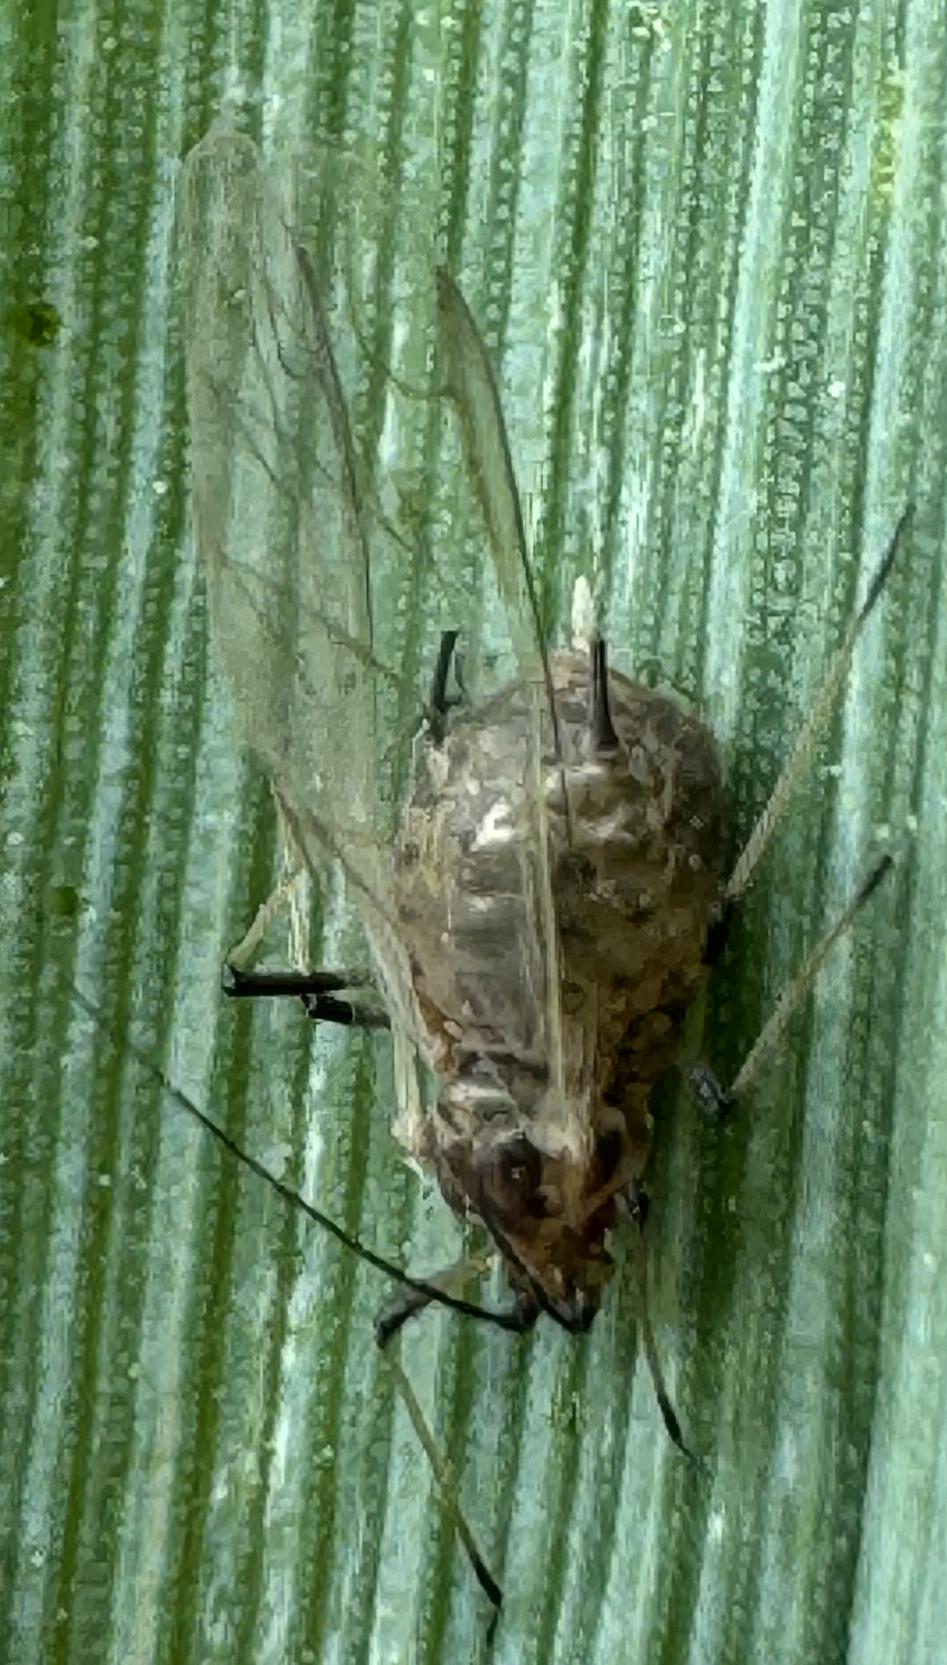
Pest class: english_grain_aphid